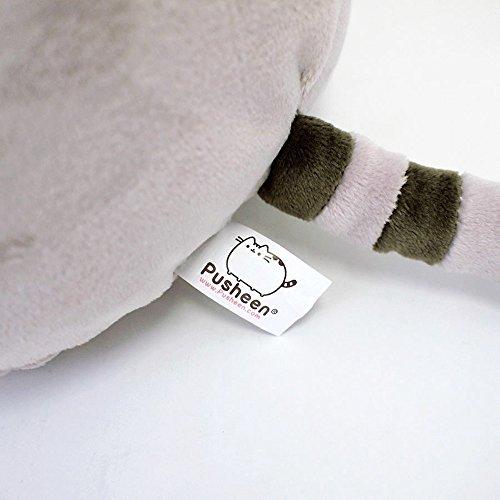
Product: GUND Pusheen Snackables Ice Cream Plush Stuffed Animal Cat, 9.5"
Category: Toys & Games | Stuffed Animals & Plush Toys | Stuffed Animals & Teddy Bears
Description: PUSHEEN WITH VANILLA ICE CREAM SNACKABLE PLUSH: Pusheen loves to snack This classic lounging Pusheen plush toy features the kitty satisfying her sweet tooth with a big ice cream cone.
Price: $15.30
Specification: ProductDimensions:8x7.5x9.5inches|ItemWeight:6.2ounces|ShippingWeight:8.8ounces(Viewshippingratesandpolicies)|DomesticShipping:ItemcanbeshippedwithinU.S.|InternationalShipping:ThisitemcanbeshippedtoselectcountriesoutsideoftheU.S.LearnMore|ASIN:B00SC3JBPW|Itemmodelnumber:4048872|Manufacturerrecommendedage:12months-5years